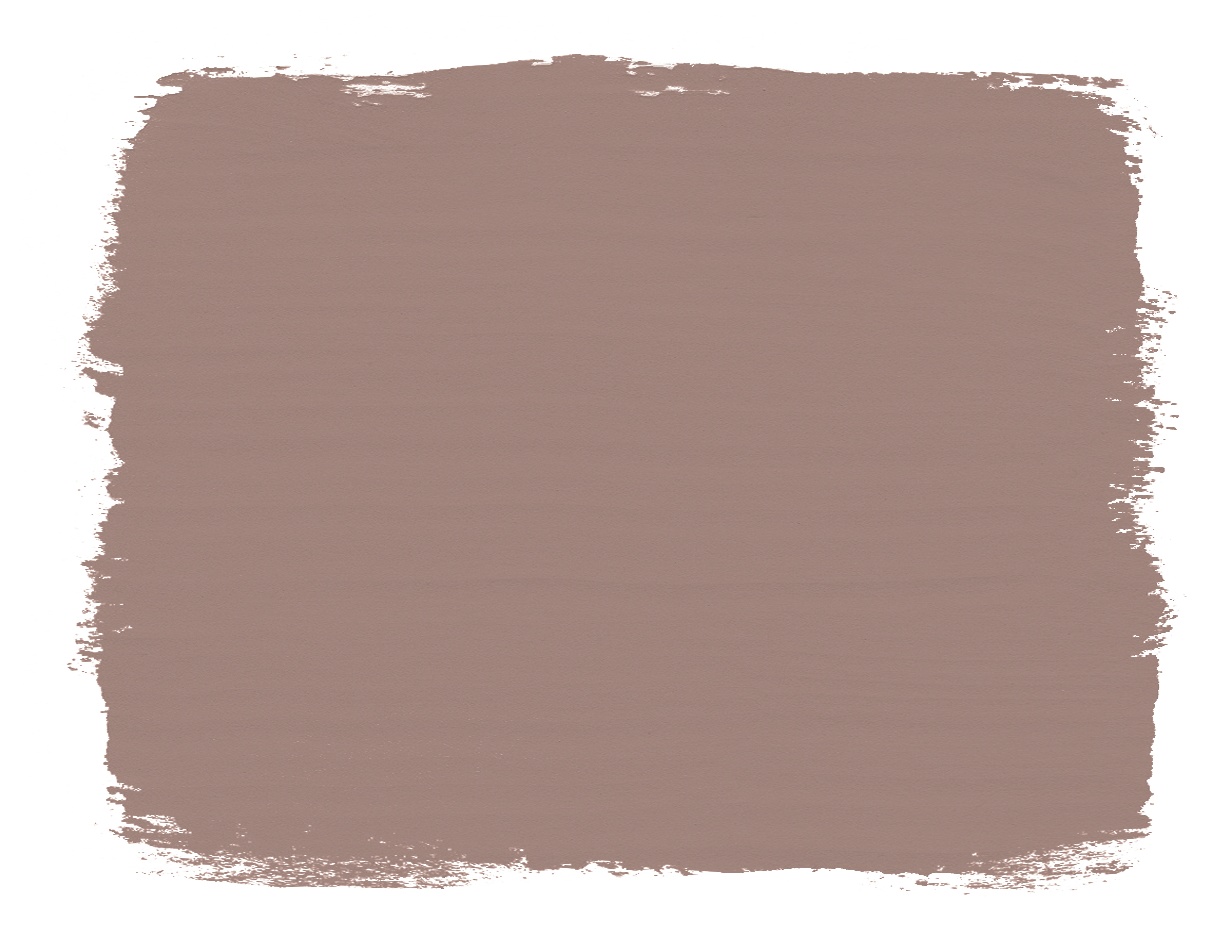
Jaipur Pink Chalk Paint®
Jaipur in the heart of Rajasthan, India, is known as the Pink City because all the buildings are various shades of dusty ancient pink. Set in the midst of an area of incredible craftsmanship, Jaipur is an endlessly inspiring city and gave its name to this soft sophisticated pink. Jaipur Pink is a dusty earthy pink with a softness to it. Whilst it was inspired by India, this pink is everywhere in countries like France and Italy; it has the look of traditional plaster – slightly dirty and muted with a timeless olde-world quality. There is nothing Barbie about this pink! Jaipur Pink lightens to make other pinks or add Arles to make it more of an earthy ochre. In India it is a color that works with earthy yellows, browns and reds like Old Ochre Honfleur and Primer Red. Use Jaipur Pink with warmer neutrals like Original, Old White and Rococo White for a cohesive sophisticated look. Jaipur Pink also works with strong colors like Tyrian Plum, Cambrian Blue and Olive to create fresh modern interiors. Technical information Chalk Paint ® : 1 litre is enough to cover approximately 140 square ft . 500ml is enough to cover approximately 70 square ft . 250ml is enough to cover approximately 25 square ft . Satin Paint: 25 fl oz is enough to cover approximately 118.4 square ft. Wall Paint: 1 Gallon is enough to cover approximately 387 square ft. Please note, Pure may require additional coats to achieve opacity, due to its colorant-free nature. Keep in mind, if you’re painting over a dark color, you may require further coverage to achieve desired opacity. Porous surfaces such as brick may also require additional coats. This should be factored in when considering your quantity. Please be reminded that Chalk Paint ® requires a protective coat of either Wax or Lacquer, sold separately. On floors and outdoor furniture, seal with Chalk Paint® Lacquer.
Brand: Annie Sloan
Category: Hardware > Building Consumables > Painting Consumables > Paint